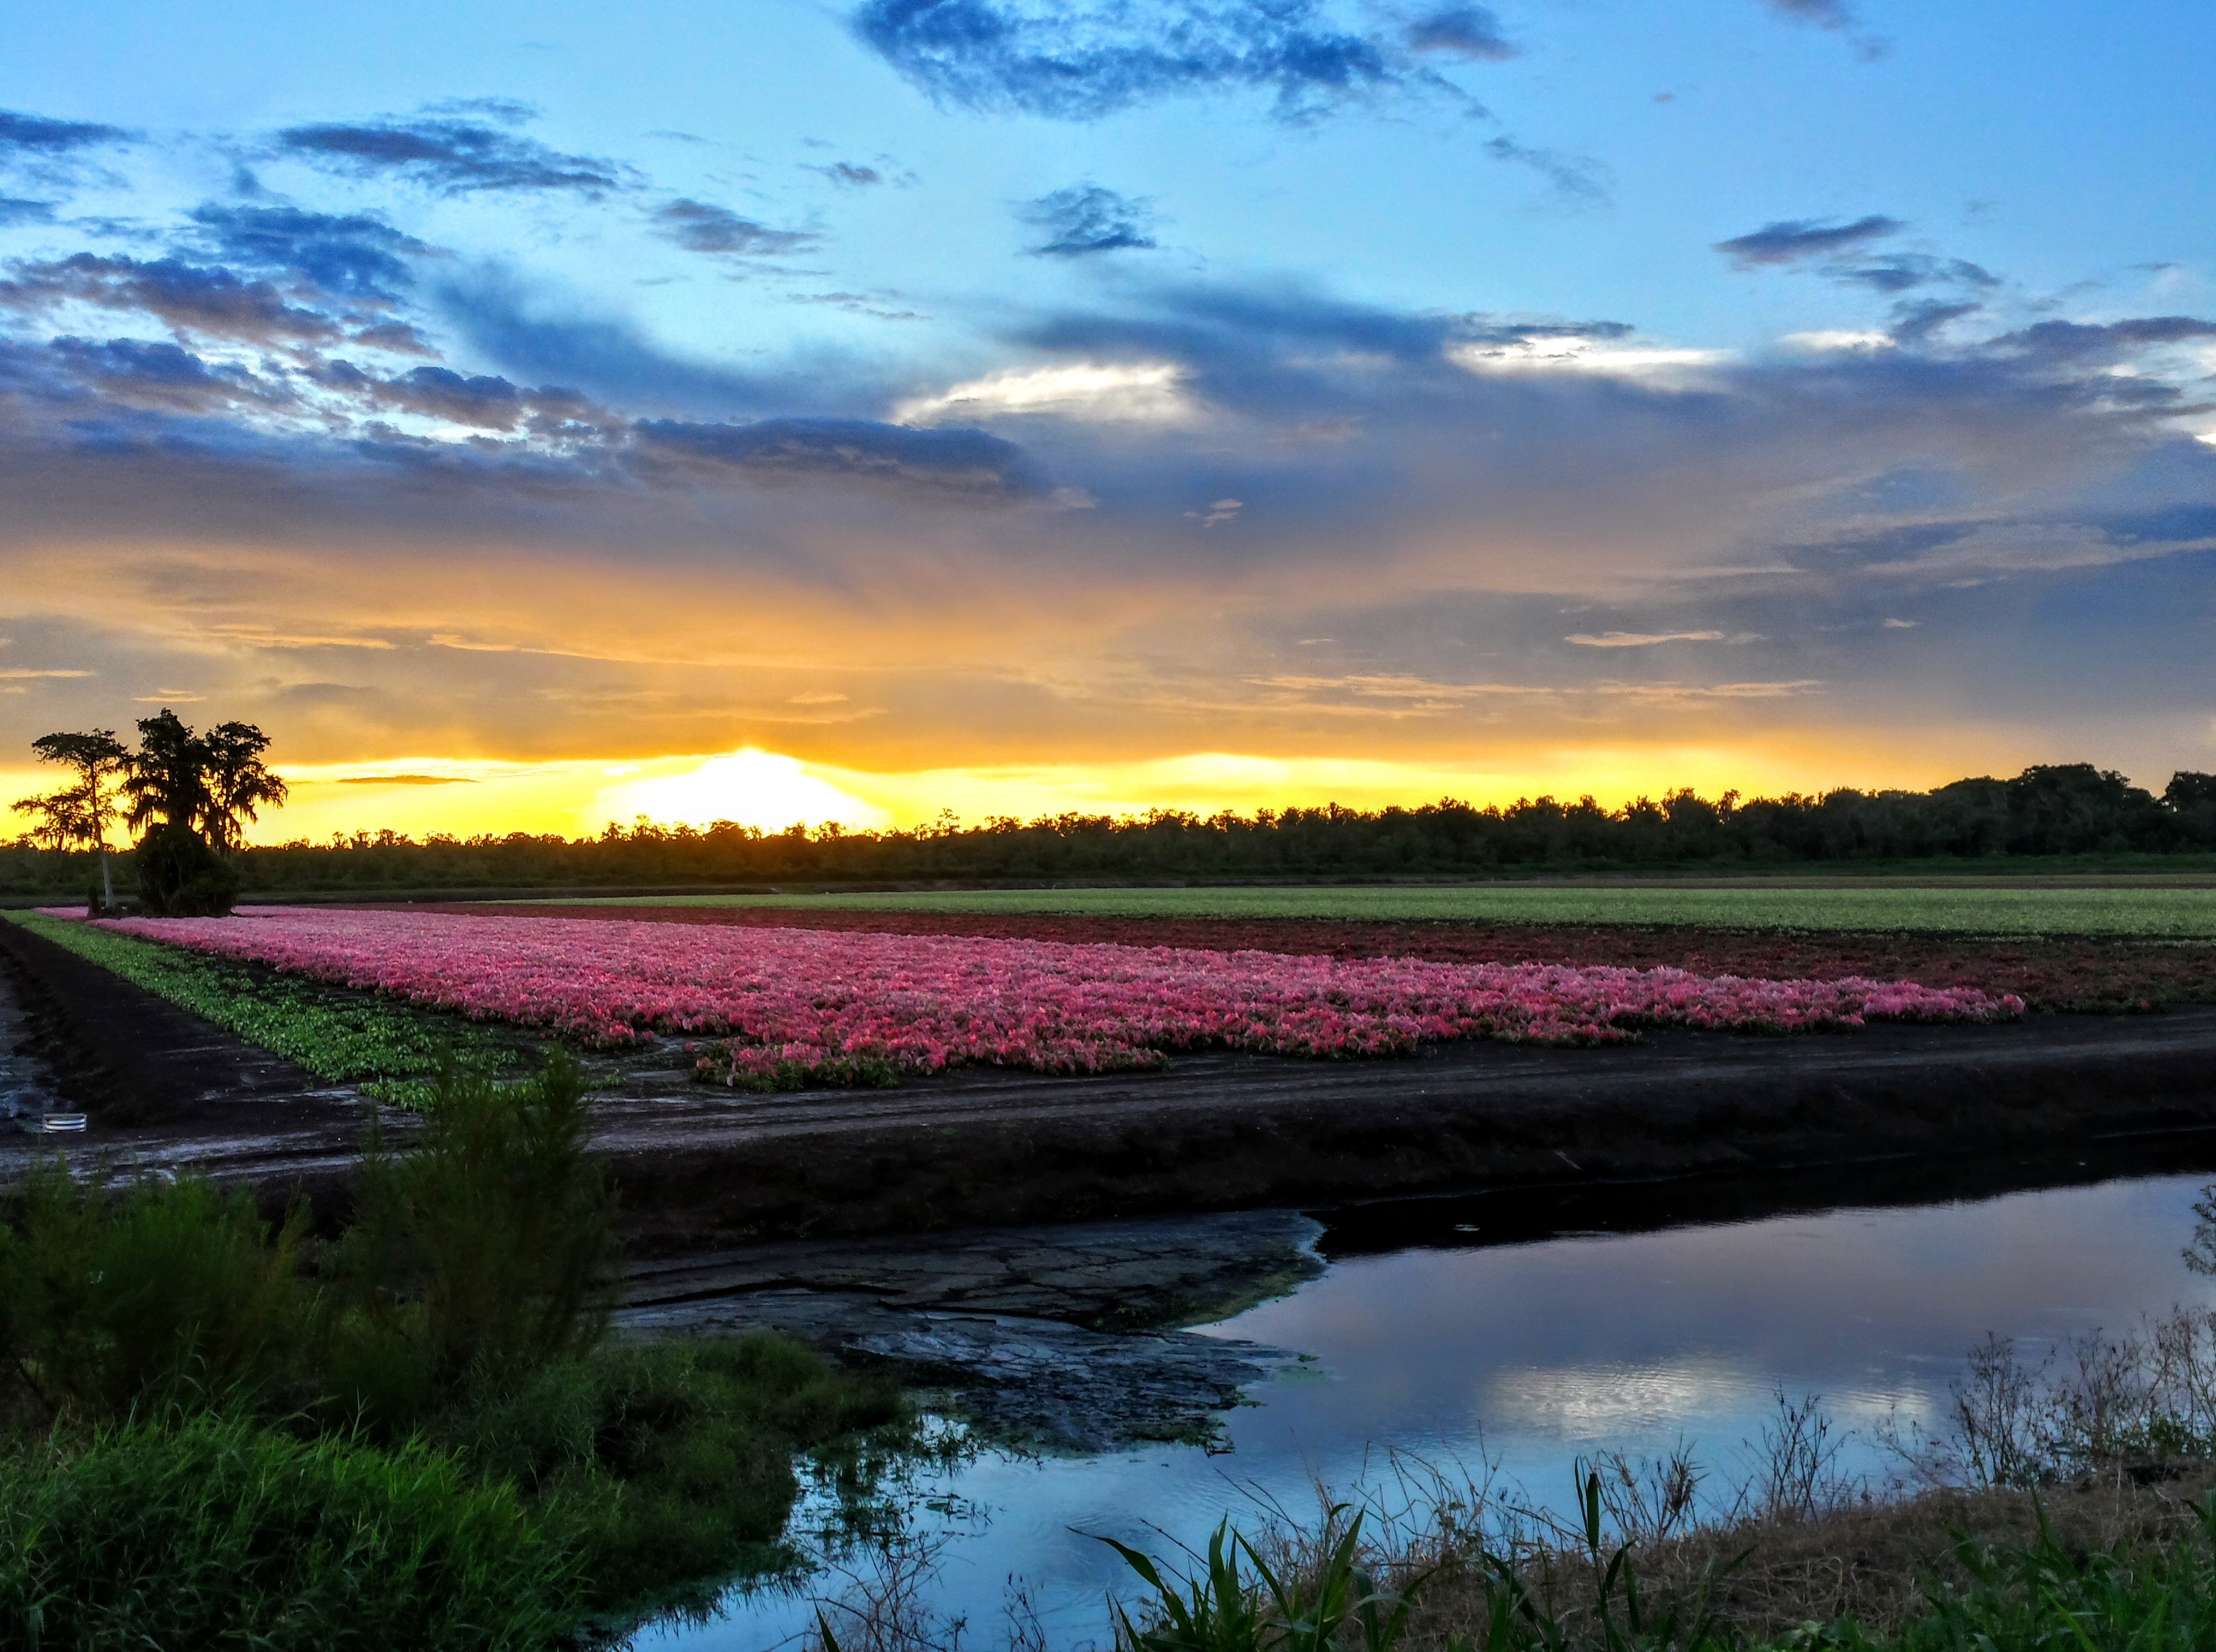
landscape, sea, coast, nature, grass, horizon, marsh, cloud, sky, sunrise, sunset, field, prairie, sunlight, morning, shore, lake, dawn, river, dusk, evening, reflection, garden, flowers, wetland, rural area